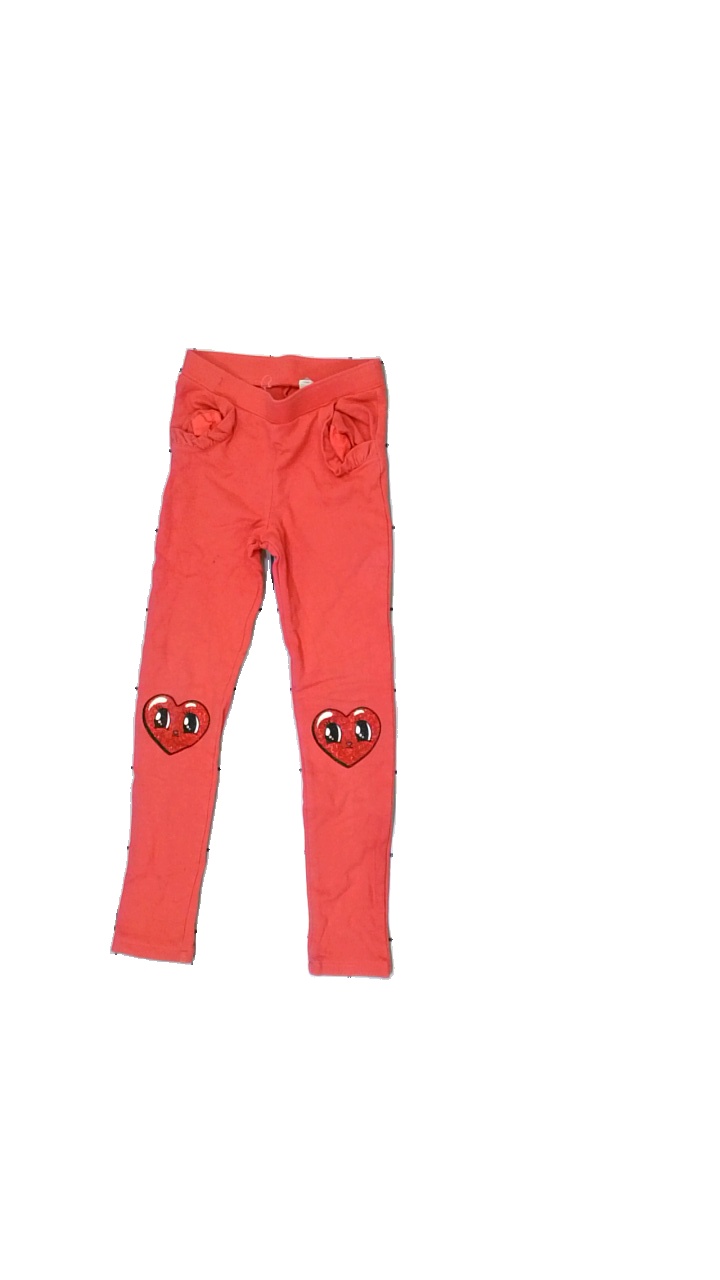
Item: Tights (Children)
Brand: Missing
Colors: Pink, Red
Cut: Tight
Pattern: Other
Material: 100% Cotton
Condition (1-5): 2
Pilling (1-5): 3
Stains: Minor
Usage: Export
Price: <50